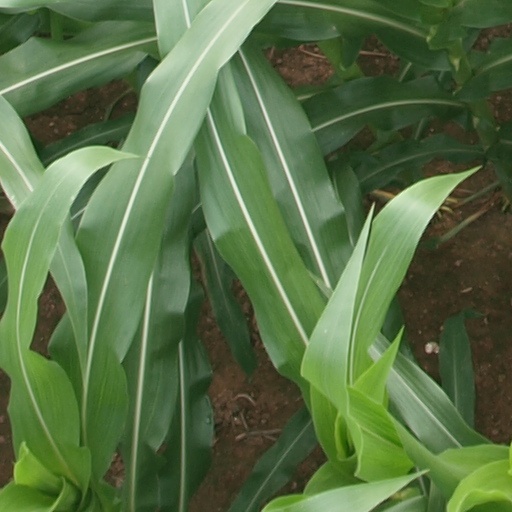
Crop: maize; corn